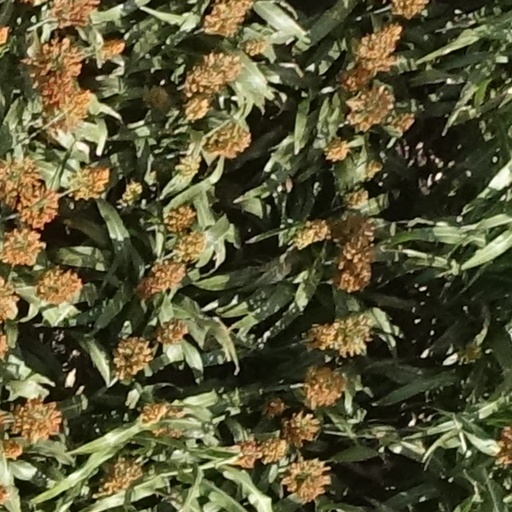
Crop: sorghum